Naic Church

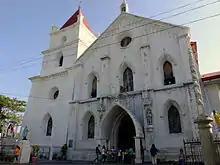
Church facade in 2015

The Diocesan Shrine and Parish of the Immaculate Conception Church, commonly known as Naic Church, is a Roman Catholic church located in the municipality of Naic in Cavite, Philippines. It is under the jurisdiction of the Diocese of Imus. The church was constructed during the 1800s. When the friars discovered that the land at Naic was fertile, they became interested in settling there. It eventually led them to build the administration building of Casa Hacienda, presently occupied by the Naic Central School. Casa Hacienda de Naic is the only administered by friars in the Philippines that is still in use.